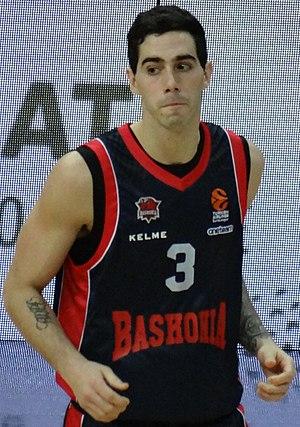
Luca Vildoza, né le 11 août 1995, à Quilmes, dans la Province de Buenos Aires, est un joueur argentin de basket-ball. Il évolue aux postes de meneur et d'arrière.